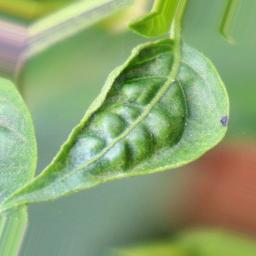
Label: mites_and_trips